Mint (candy)

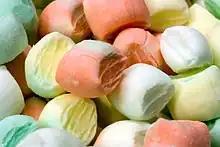
Butter mints

Soft mints, such as "dinner mints" and "butter mints", are soft candies, often with a higher butter content, that dissolve more readily inside one's mouth.